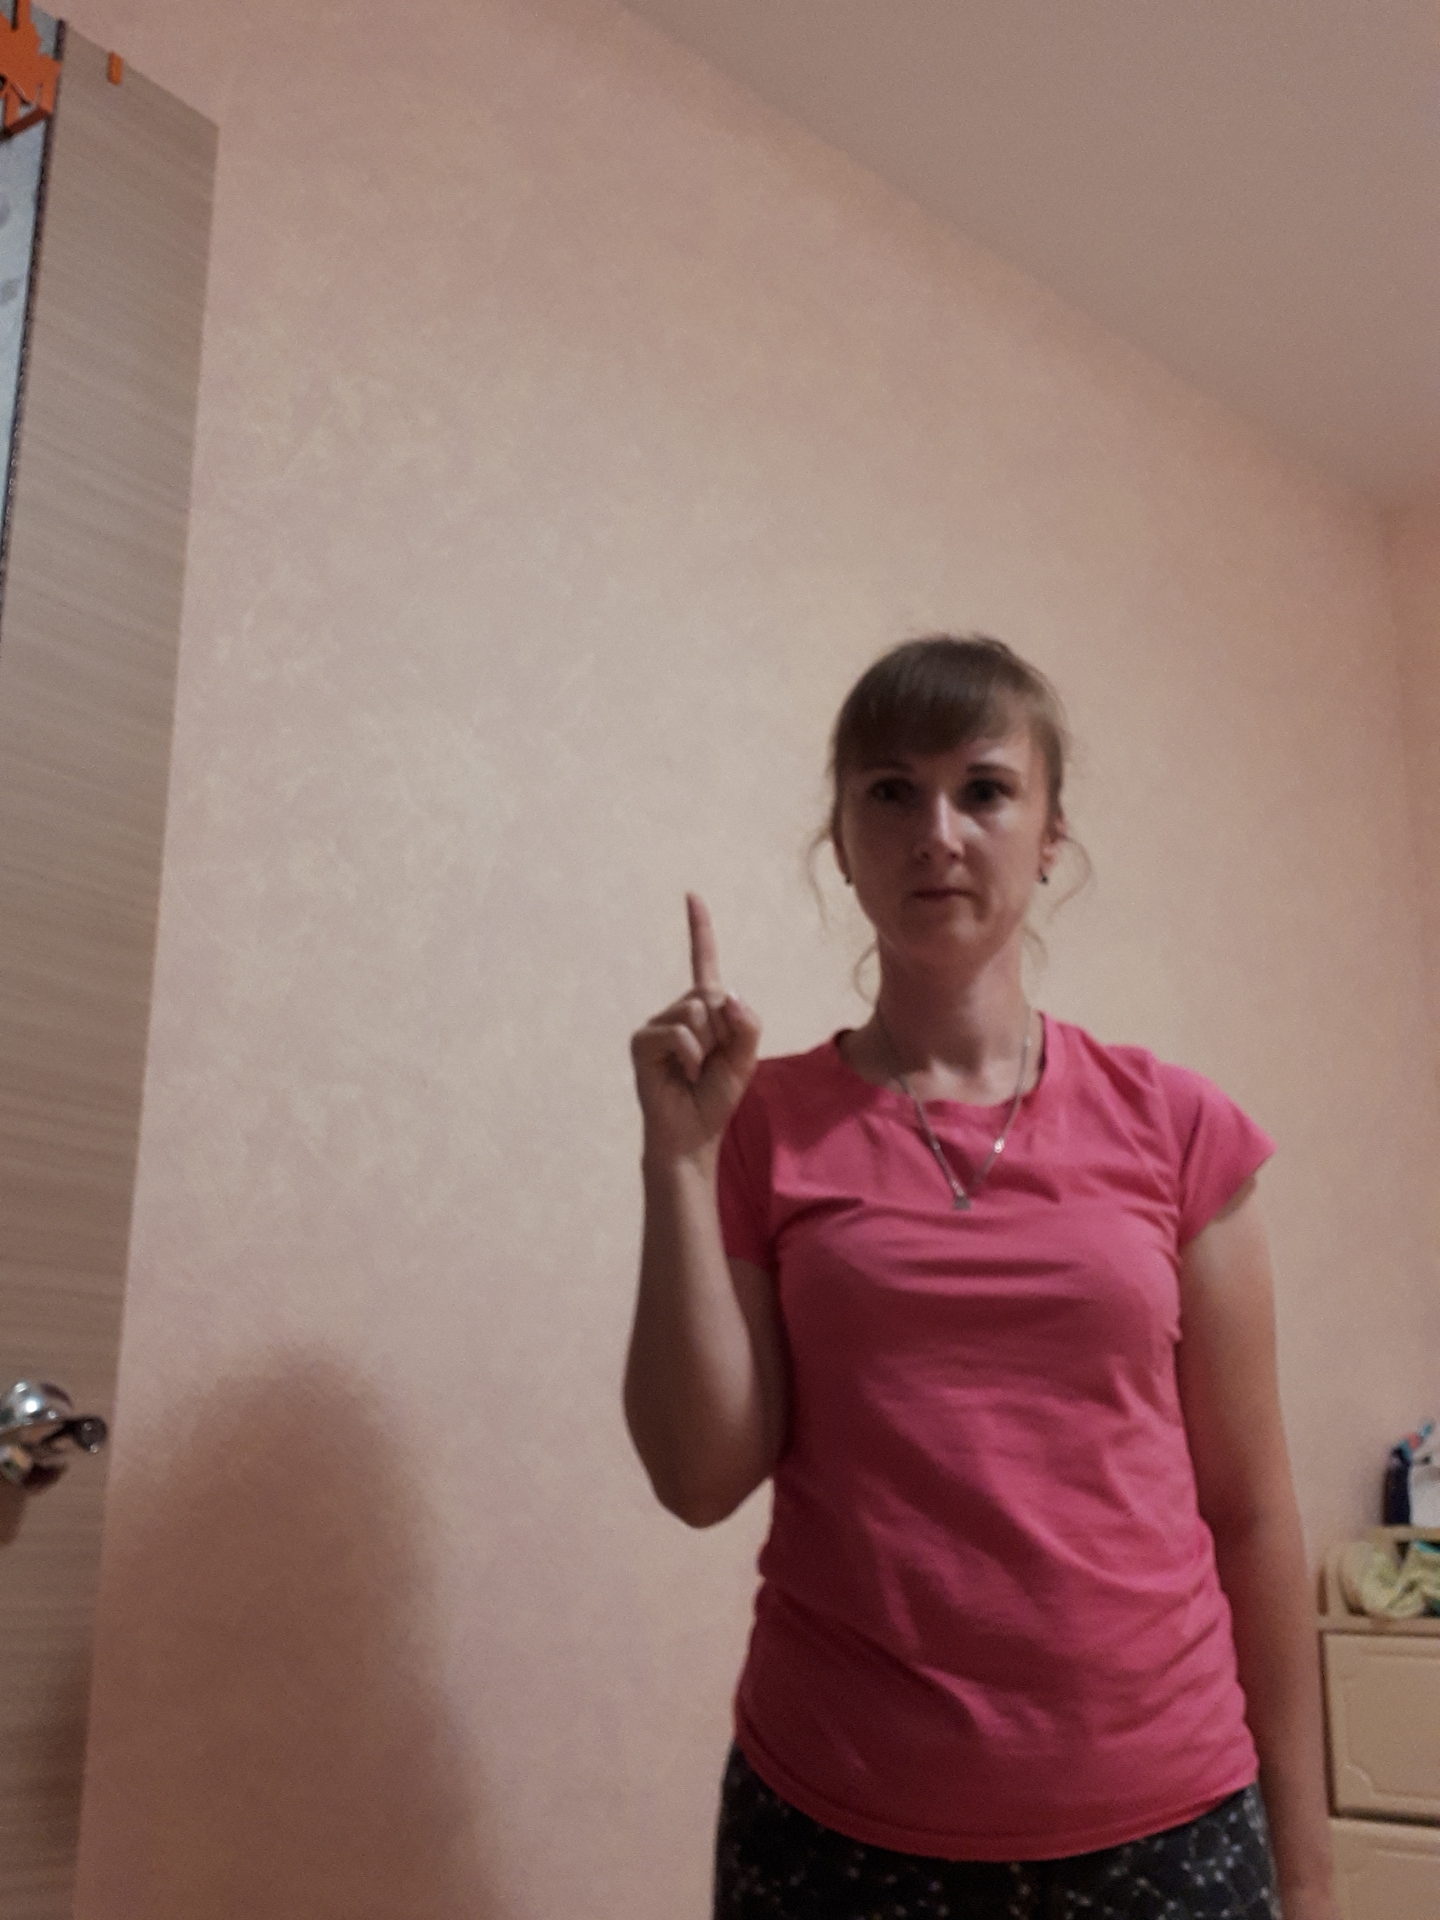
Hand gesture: one